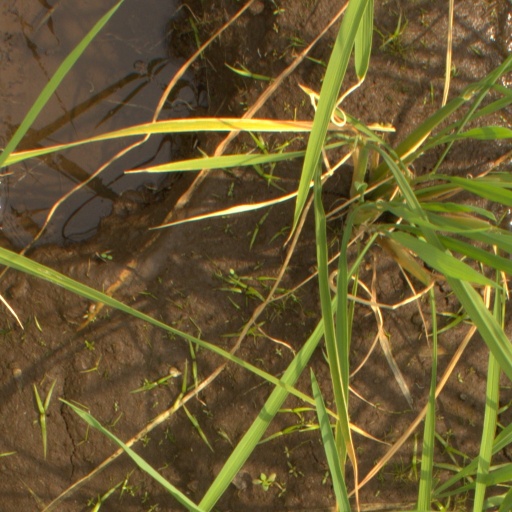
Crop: rice